Kazi Nazrul Islam

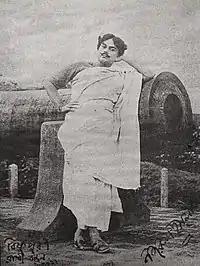
Young Kazi Nazrul Islam in-front of Dalmadal Cannon in Bishnupur, Bankura, 1920s

Nazrul Islam reached the peak of his fame in 1922 with "Bidrohi" (The Rebel), which remains his most famous work, winning the admiration of India's literary society for his description of a rebel. Published in the "Bijli" "(বিজলী", "Lightning") magazine, the rebellious language and theme were well received, coinciding with the Non-Cooperation Movementthe first mass nationalist campaign of civil disobedience against British rule. Nazrul Islam explores the different forces at work in a rebel, the destroyer, and the preserver who is able to express rage as well as beauty and sensitivity. He followed up by writing "Pralayollas" ('Destructive Euphoria'), and his first anthology of poems, the "Agni-veena" ("অগ্নি-বীণা", 'Lyre of Fire') in 1922, which enjoyed commercial and critical success. He also published a volume of short stories, the "Byathar Dan" "ব্যথার দান" ('Gift of Sorrow'), and "Yugbani" ("যুগবাণী"), an anthology of essays.